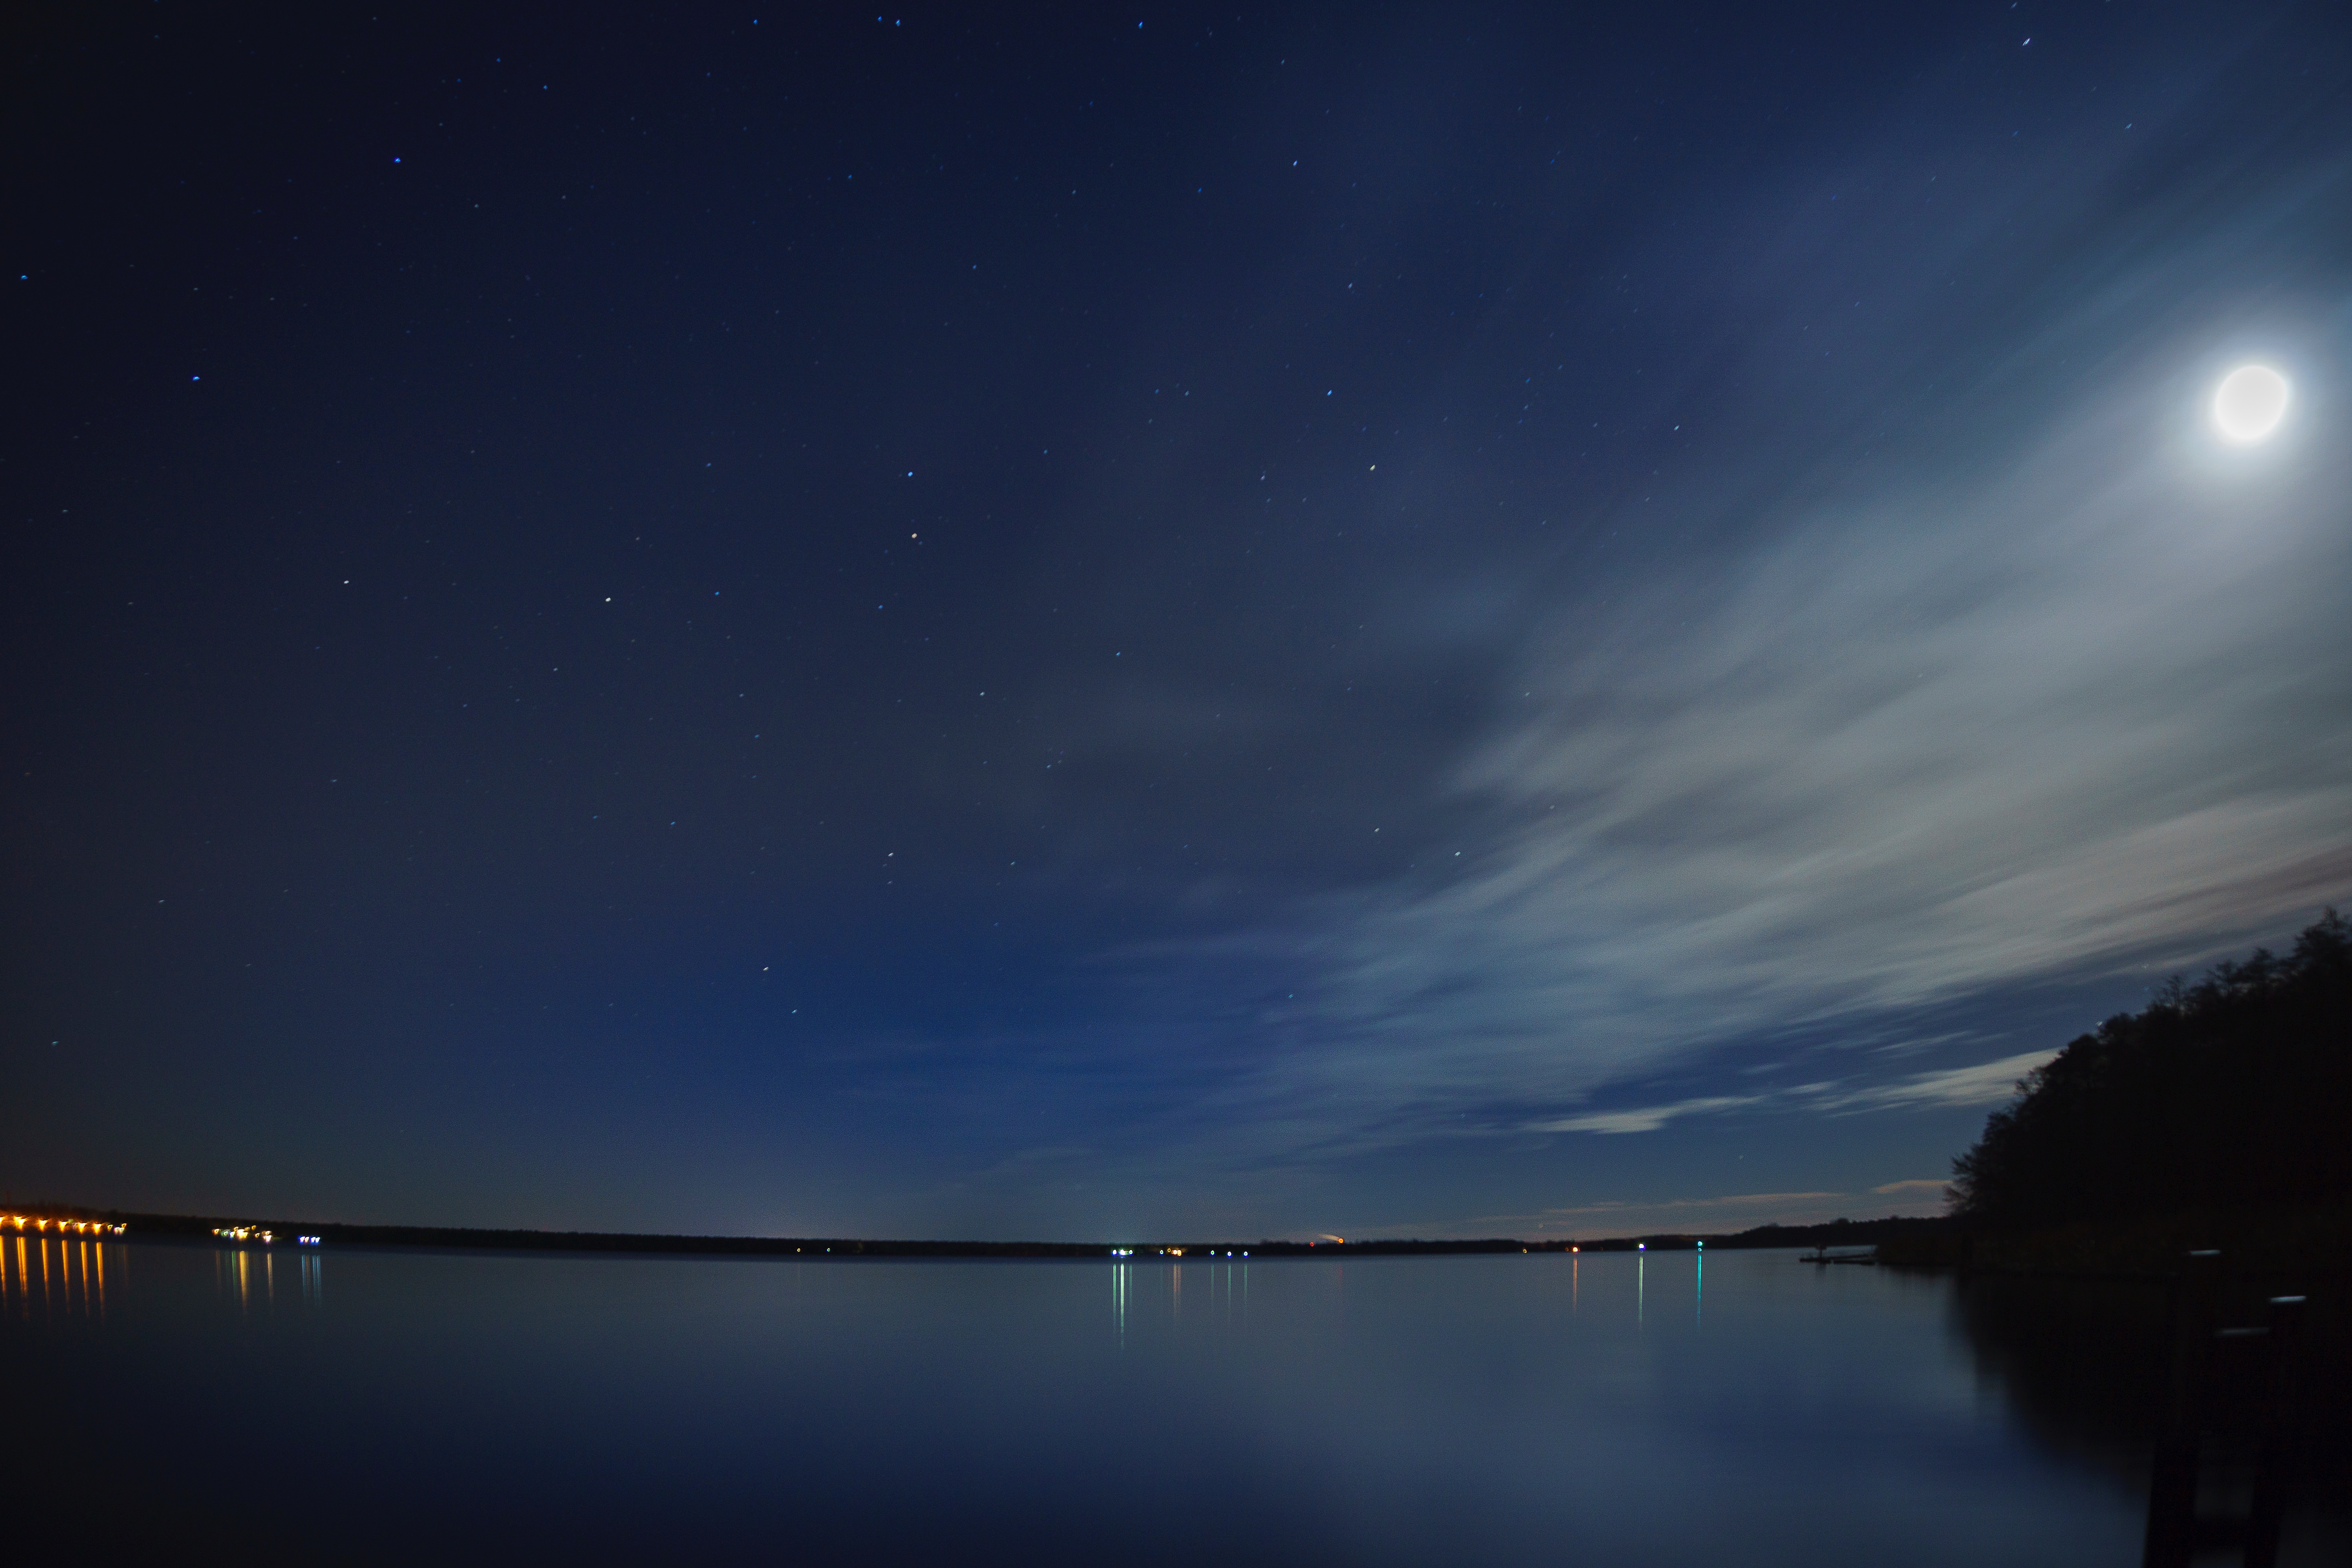
horizon, light, cloud, sky, night, star, dawn, atmosphere, dusk, evening, reflection, darkness, moon, moonlight, astronomical object, atmosphere of earth